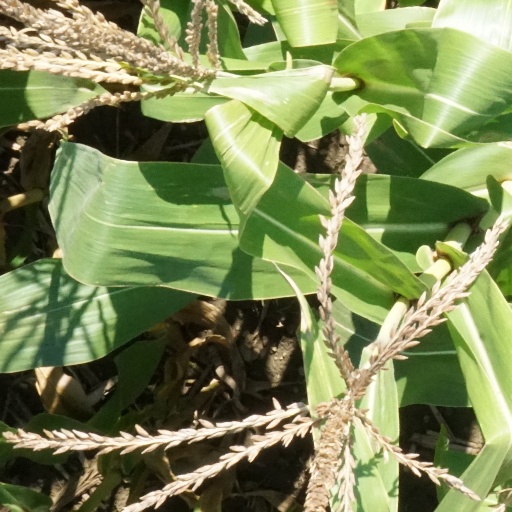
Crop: maize; corn